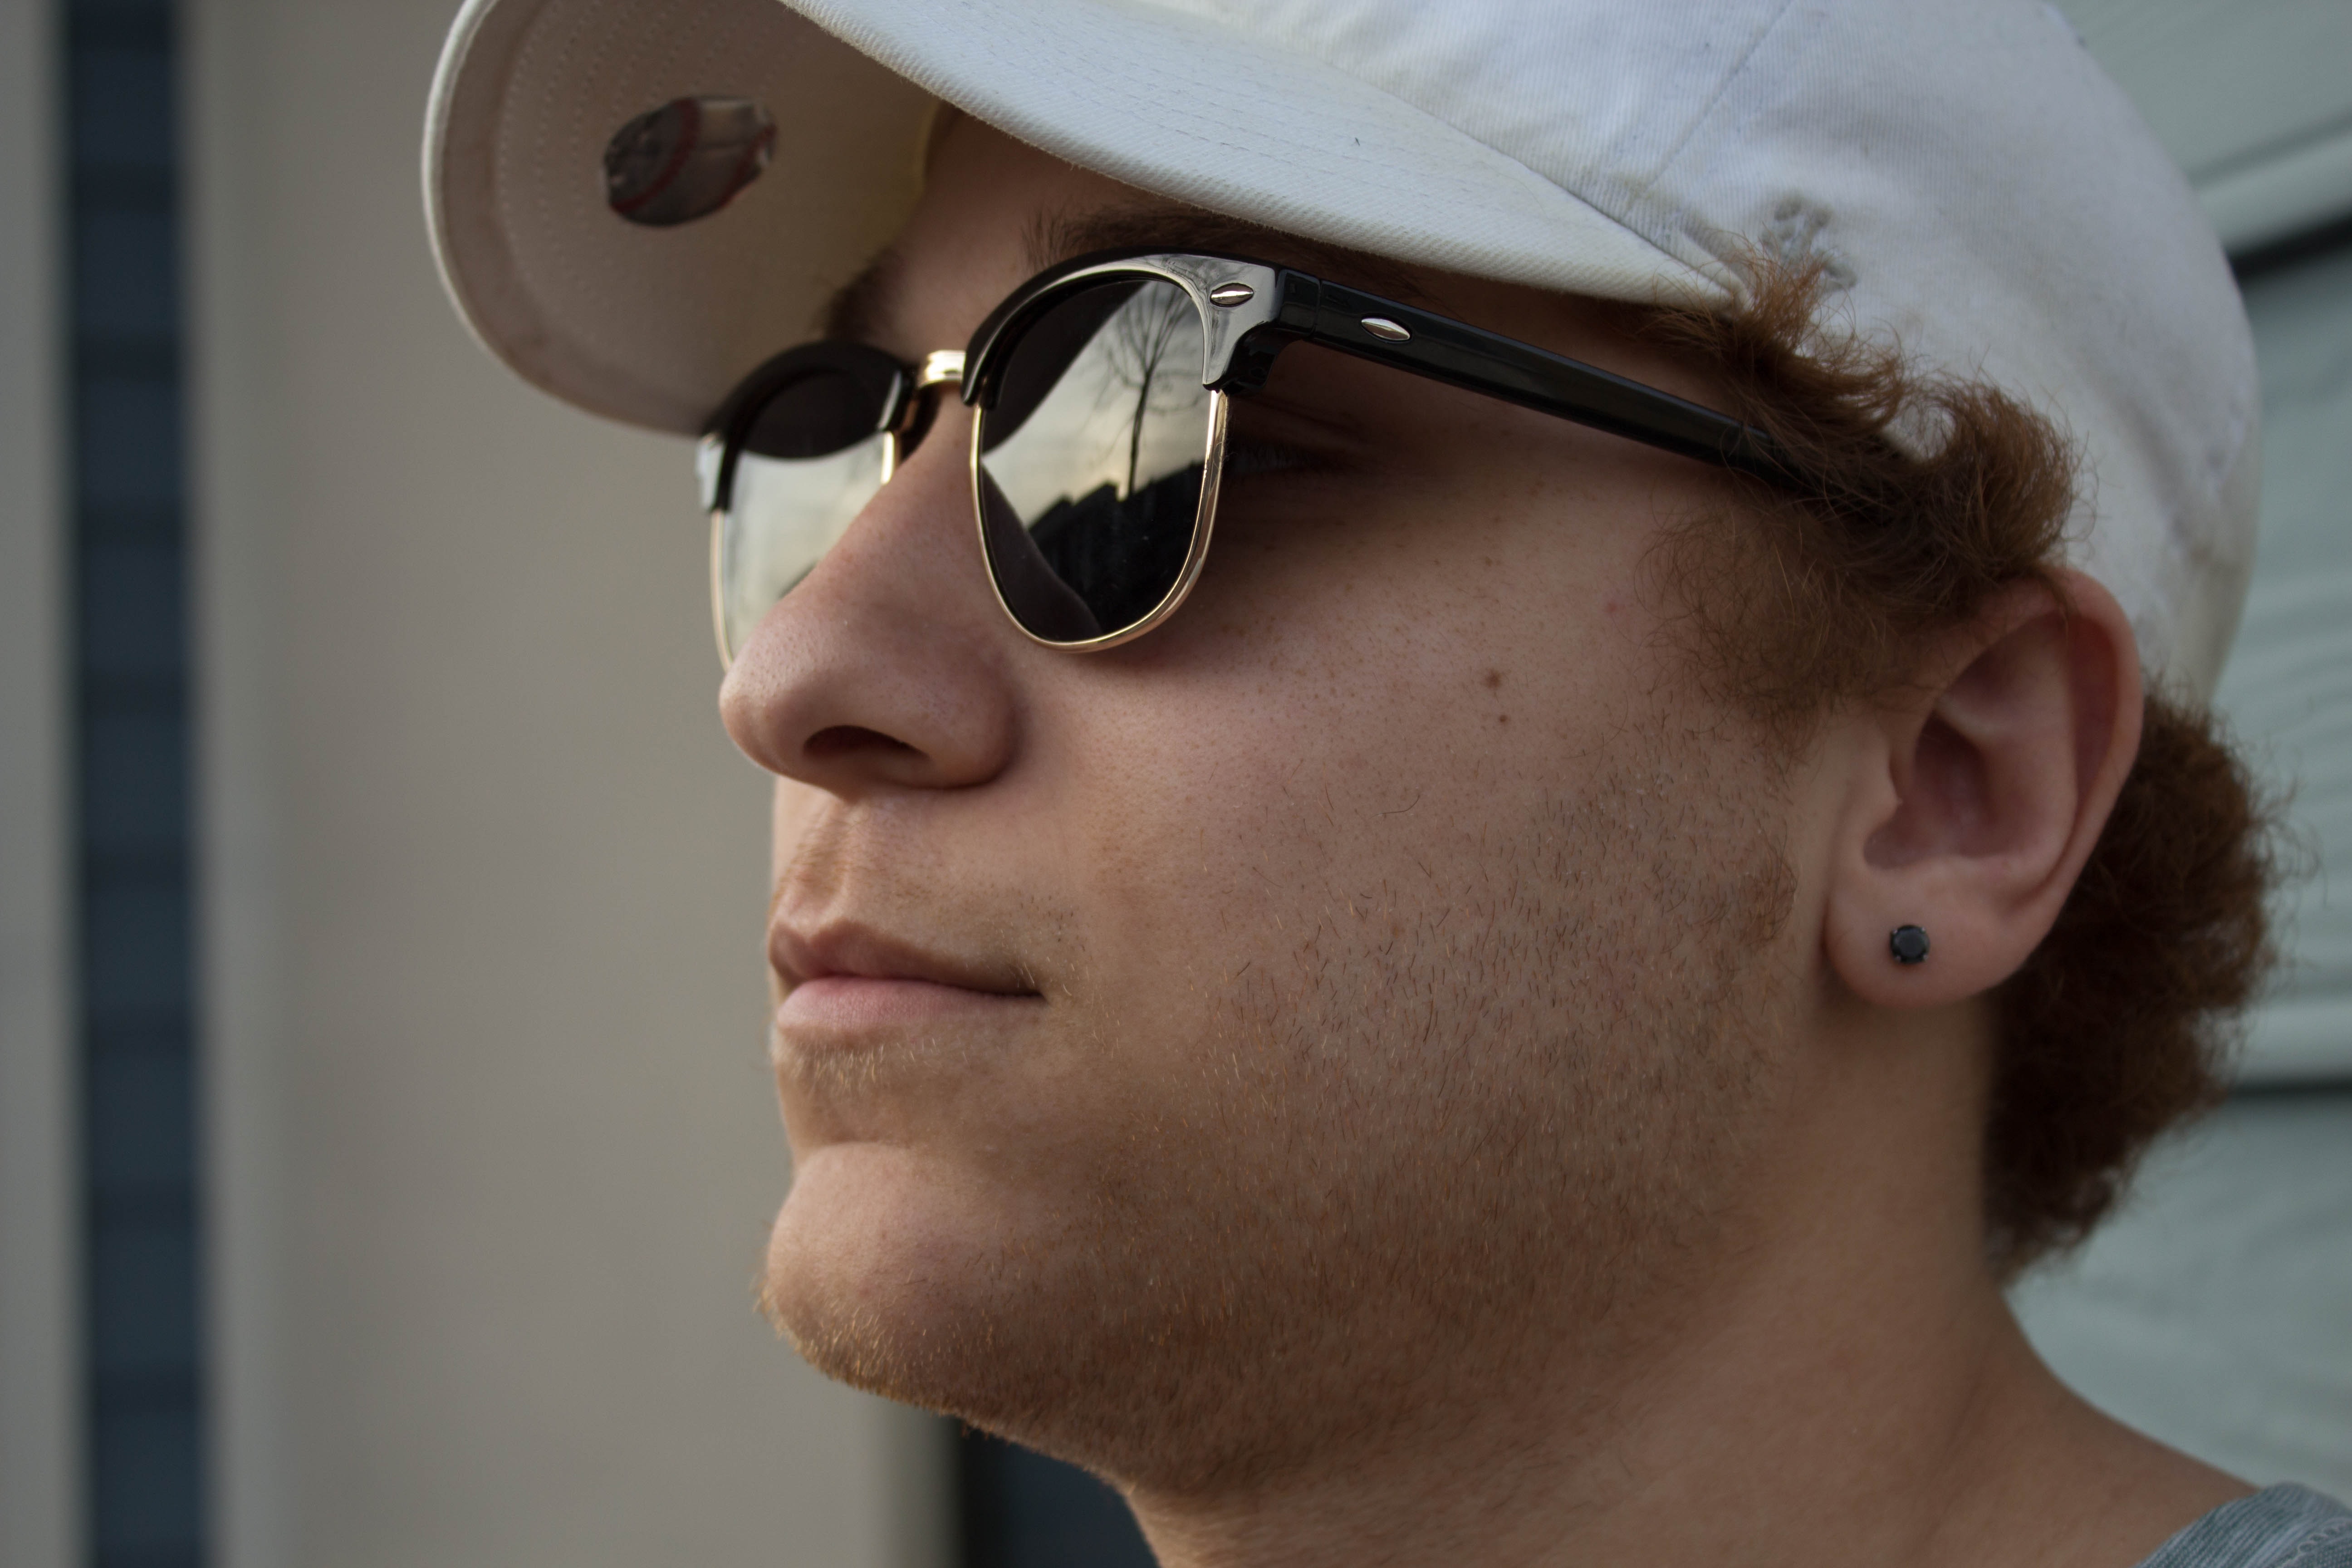
eyewear, sunglasses, face, glasses, cool, nose, chin, head, lip, eyebrow, vision care, cheek, forehead, personal protective equipment, eye, goggles, headgear, aviator sunglass, jaw, photography, Eye glass accessory, reflection, ear